The Coroner's Daughter

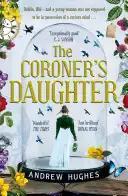

The plot of the novel centres on Abigail Lawless, the daughter of a city coroner, as she attempts to discover who is responsible for a murder. The novel is set in 1816 (the Year Without a Summer) in Dublin. As Abigail seeks to find her killer she moves through Dublin city and its surroundings and visits historic sites such as the Royal Irish Academy, Dunsink Observatory, Charlemont House, and Blessington Street Basin. The novel has both fictional and real historic figures such as James Caulfield, 1st Earl of Charlemont.